Marrakesh

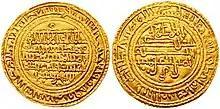

The Almoravids, a Berber dynasty seeking to reform Islamic society, ruled an emirate stretching from the edge of Senegal to the centre of Spain and from the Atlantic coast to Algiers. They used Marrakesh as their capital and established its first structures, including mosques and a fortified residence, the Ksar al-Hajjar, near the present-day Kutubiyya Mosque. These Almoravid foundations also influenced the layout and urban organization of the city for centuries to come. For example, the present-day Jemaa el-Fnaa originated from a public square in front of the Almoravid palace gates, the "Rahbat al-Ksar", and the major souks (markets) of the city developed roughly in the area between this square and the city's main mosque, where they remain today. The city developed the community into a trading centre for the Maghreb and sub-Saharan Africa. It grew rapidly and established itself as a cultural and religious centre, supplanting Aghmat, which had long been the capital of Haouz. Andalusi craftsmen from Cordoba and Seville built and decorated numerous monuments, importing the Cordoban Umayyad style characterised by carved domes and cusped arches. This Andalusian influence merged with designs from the Sahara and West Africa, creating a unique style of architecture which was fully adapted to the Marrakesh environment. Yusuf ibn Tashfin built houses, minted coins, and brought gold and silver to the city in caravans. His son and successor, Ali Ibn Yusuf, built the Ben Youssef Mosque, the city's main mosque, between 1120 and 1132. He also fortified the city with city walls for the first time in 1126–1127 and expanded its water supply by creating the underground water system known as the "khettara".